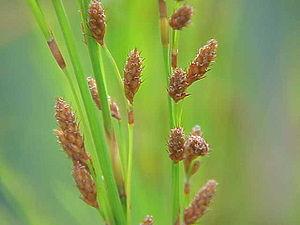
Les Restionales sont un ordre de plantes monocotylédones.
La famille des Restionacées regroupe des plantes monocotylédones ; elle comprend plus de 300 espèces réparties en plus de trente genres.